Bernard de Aldona

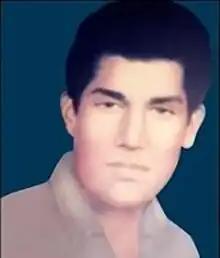
Fernandes in an undated photograph

Bernardo Vitorino Fernandes (25 March 1946 – 6 July 1983), known professionally as Bernard de Aldona, was an Indian composer, singer, theatre actor, and playwright who worked on the Konkani stage.